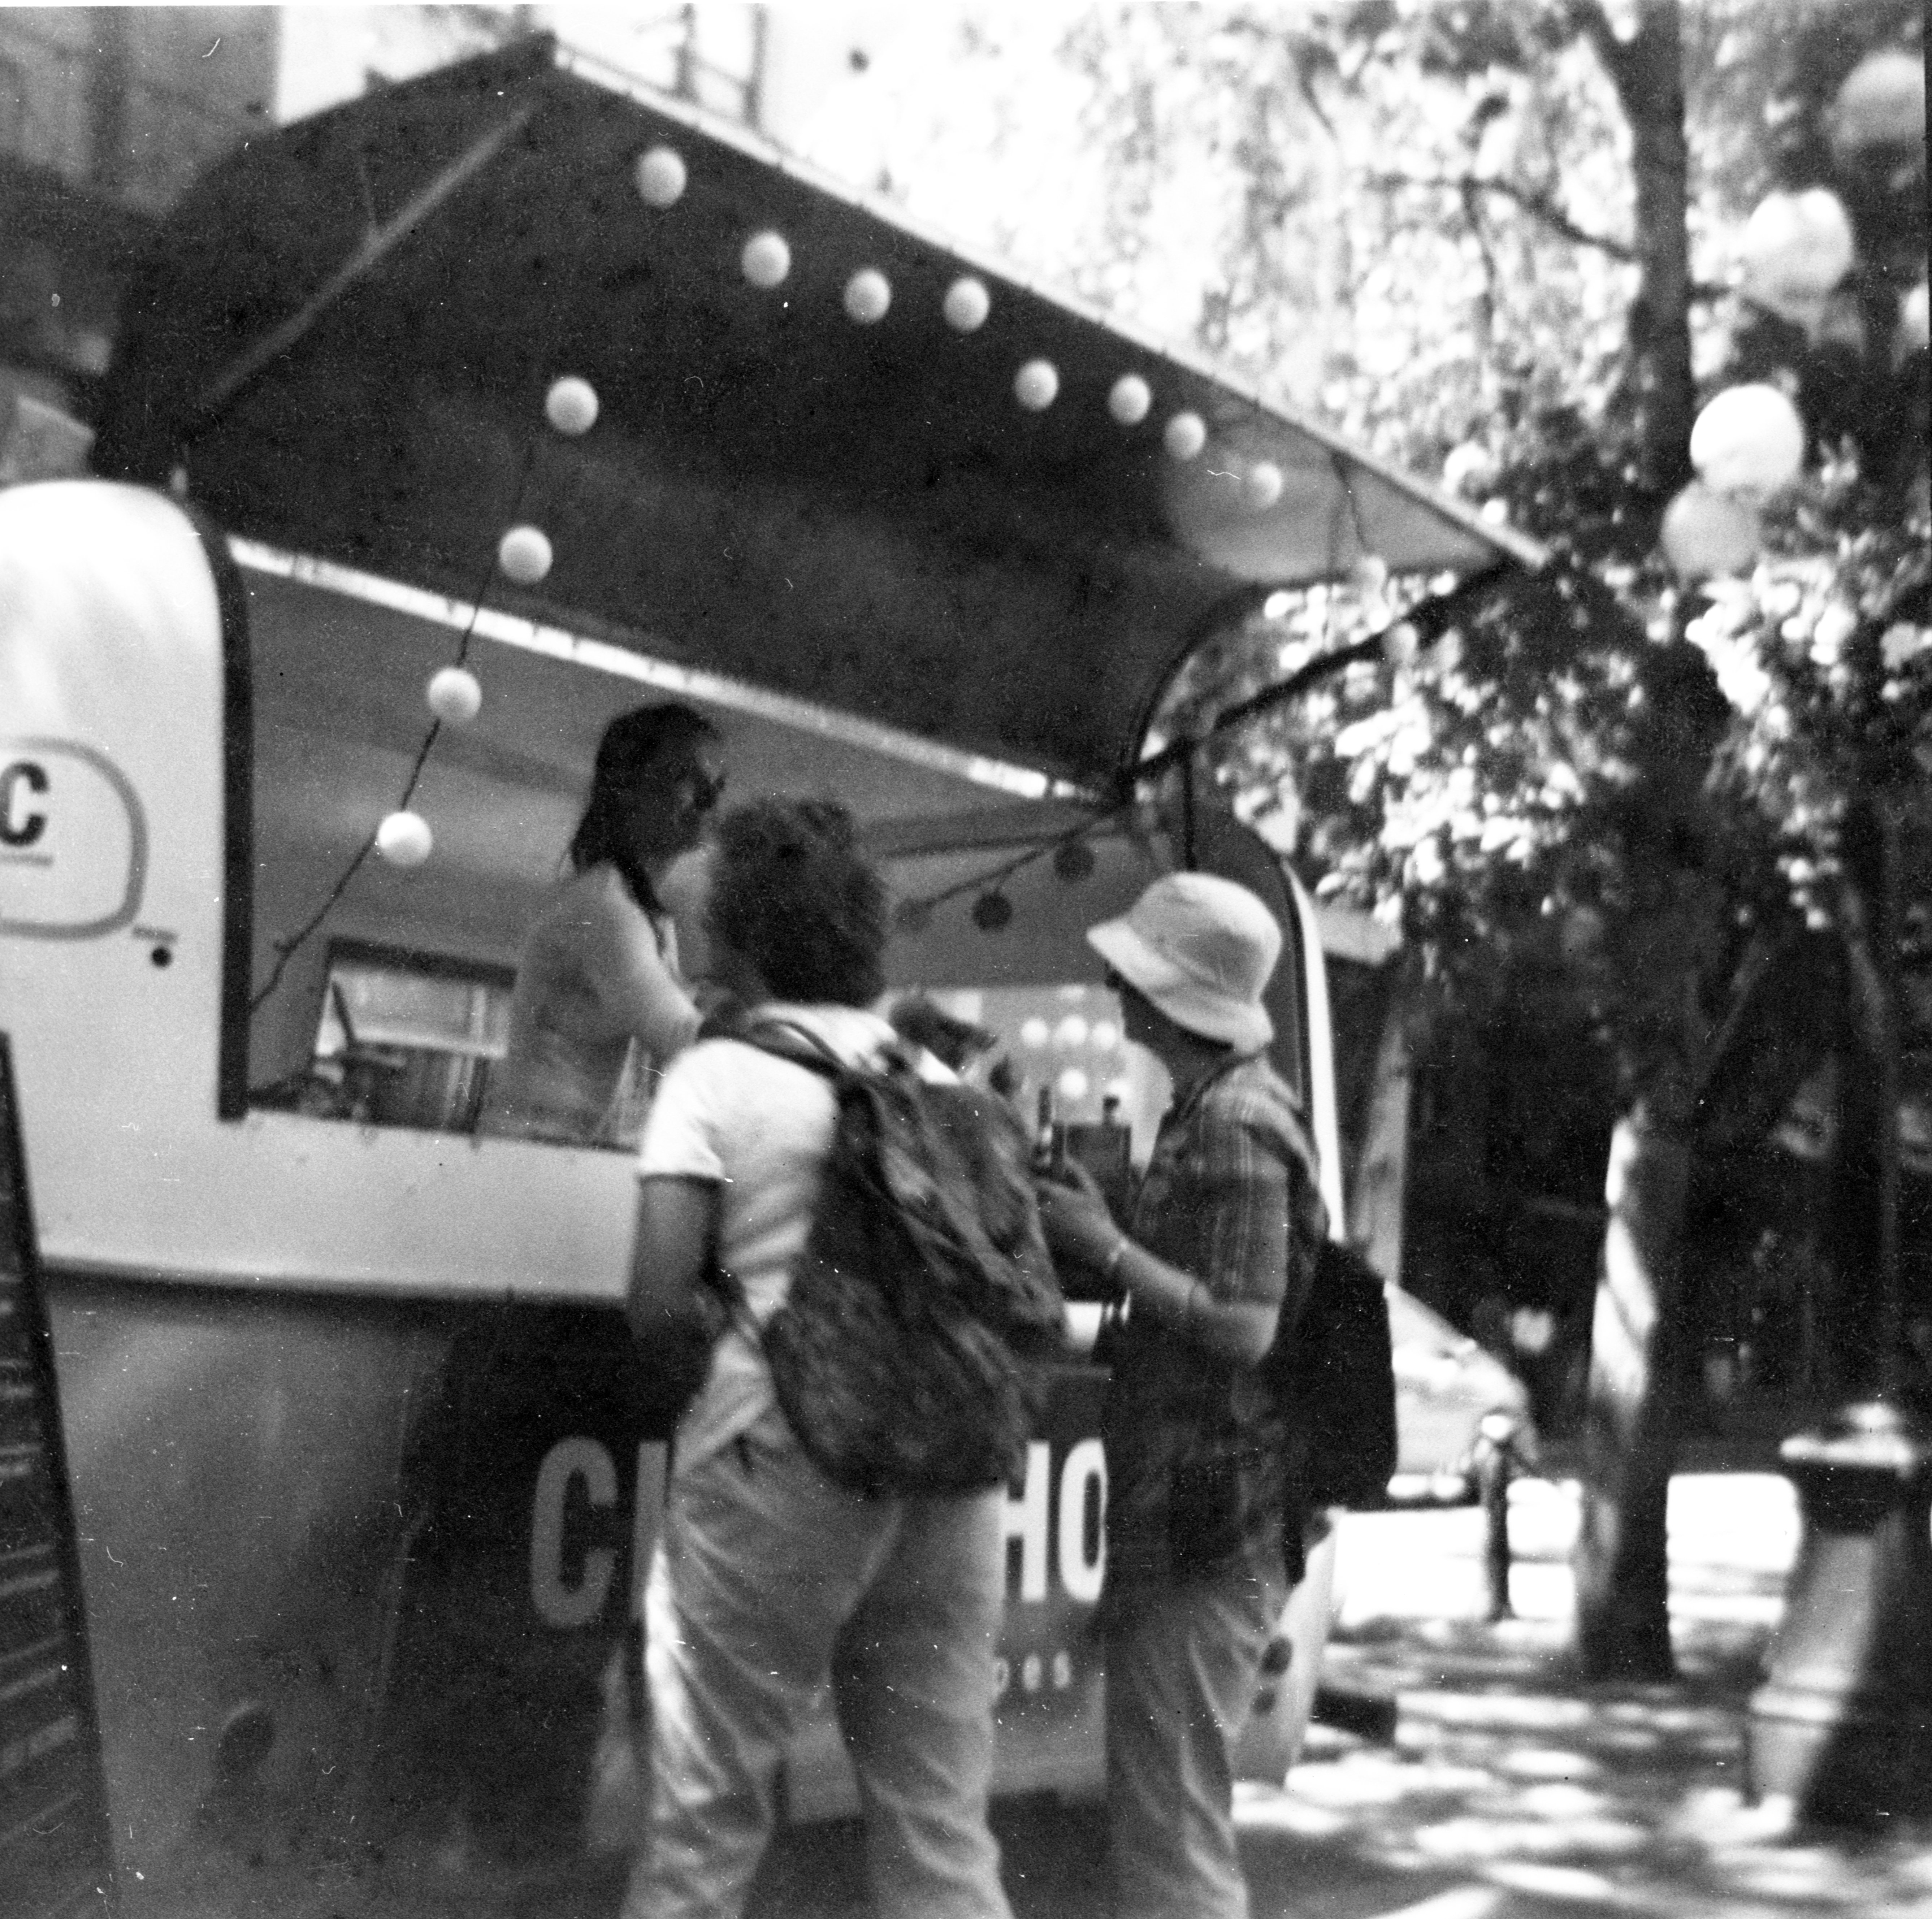
black and white, vintage, vehicle, aviation, monochrome, streetphotography, blackandwhite, french, foodtruck, 620film, crepes, monochrome photography